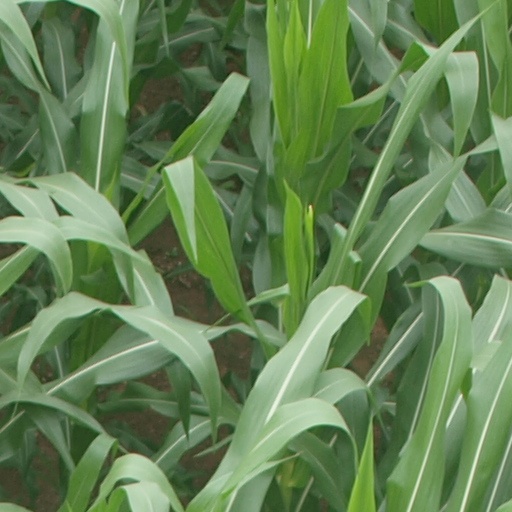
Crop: maize; corn